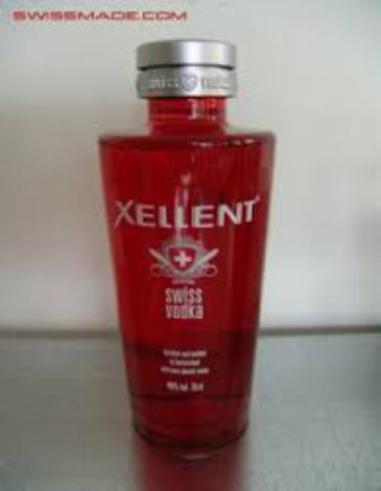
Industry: Necessities